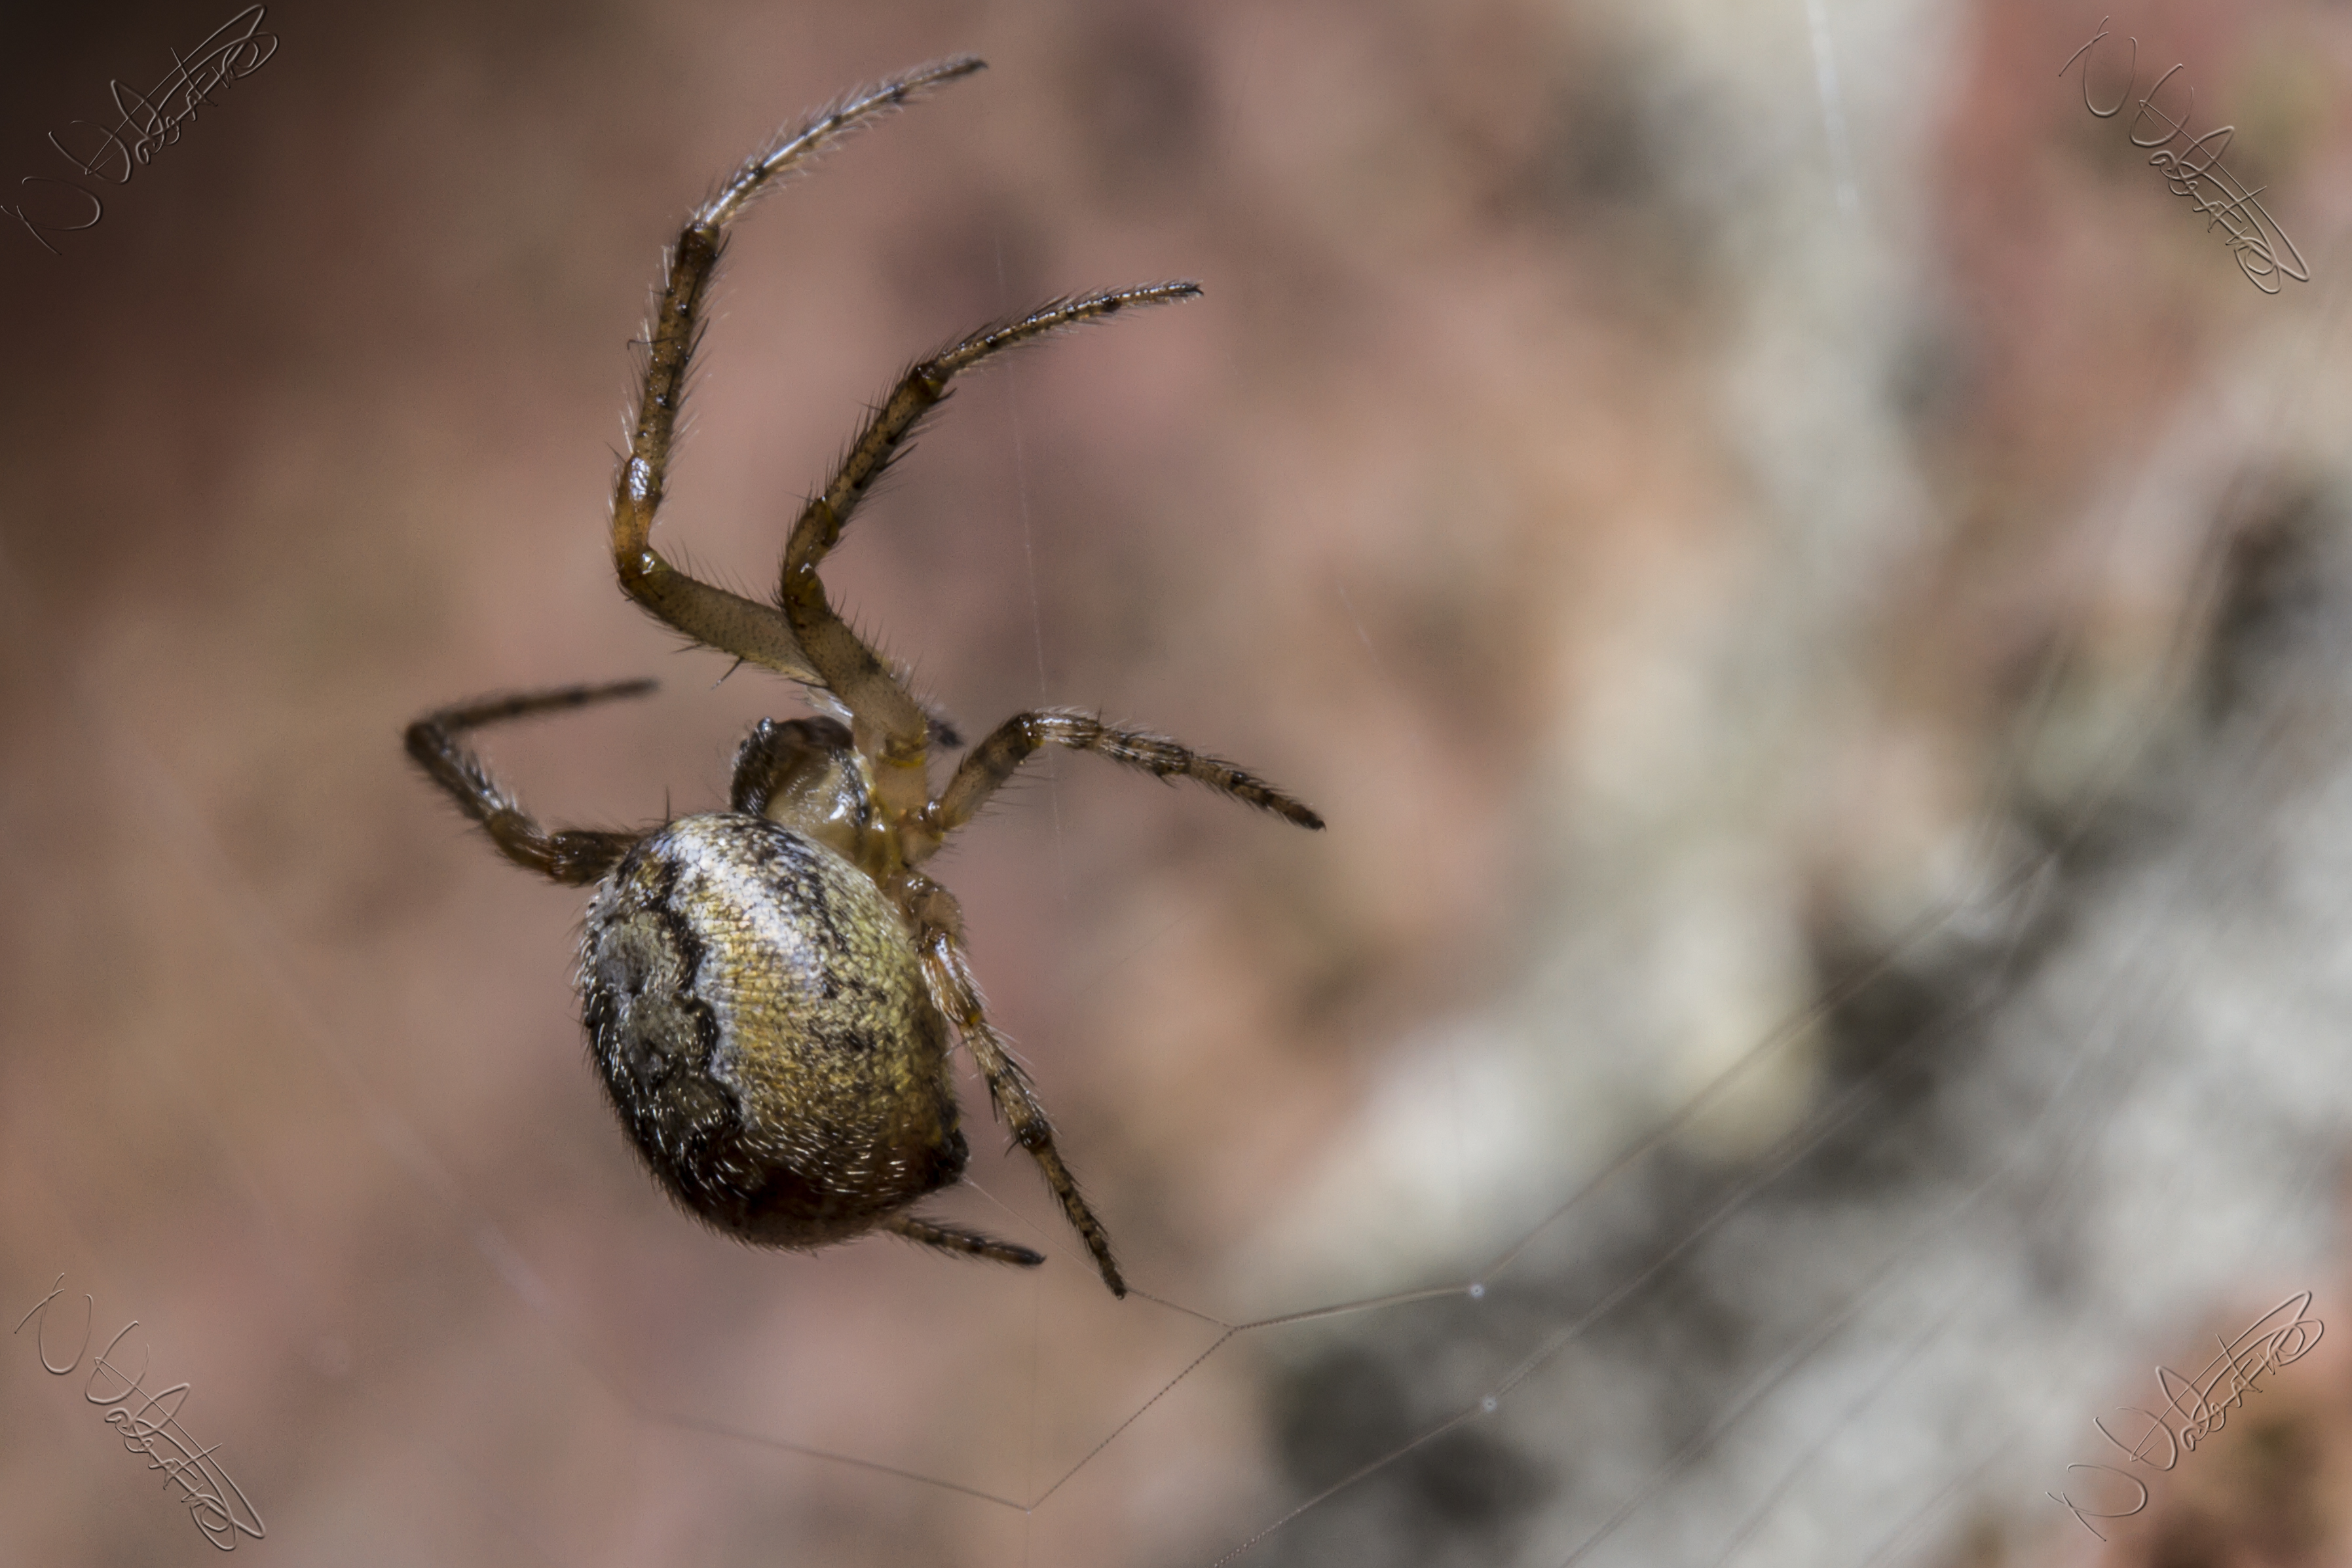
branch, photography, web, insect, macro, garden, fauna, invertebrate, close up, spider, outdoors, uk, arachnid, orbweaver, nikkvalentine, peterborough, hbbbt, macro photography, arthropod, european garden spider, araneus, orb weaver spider